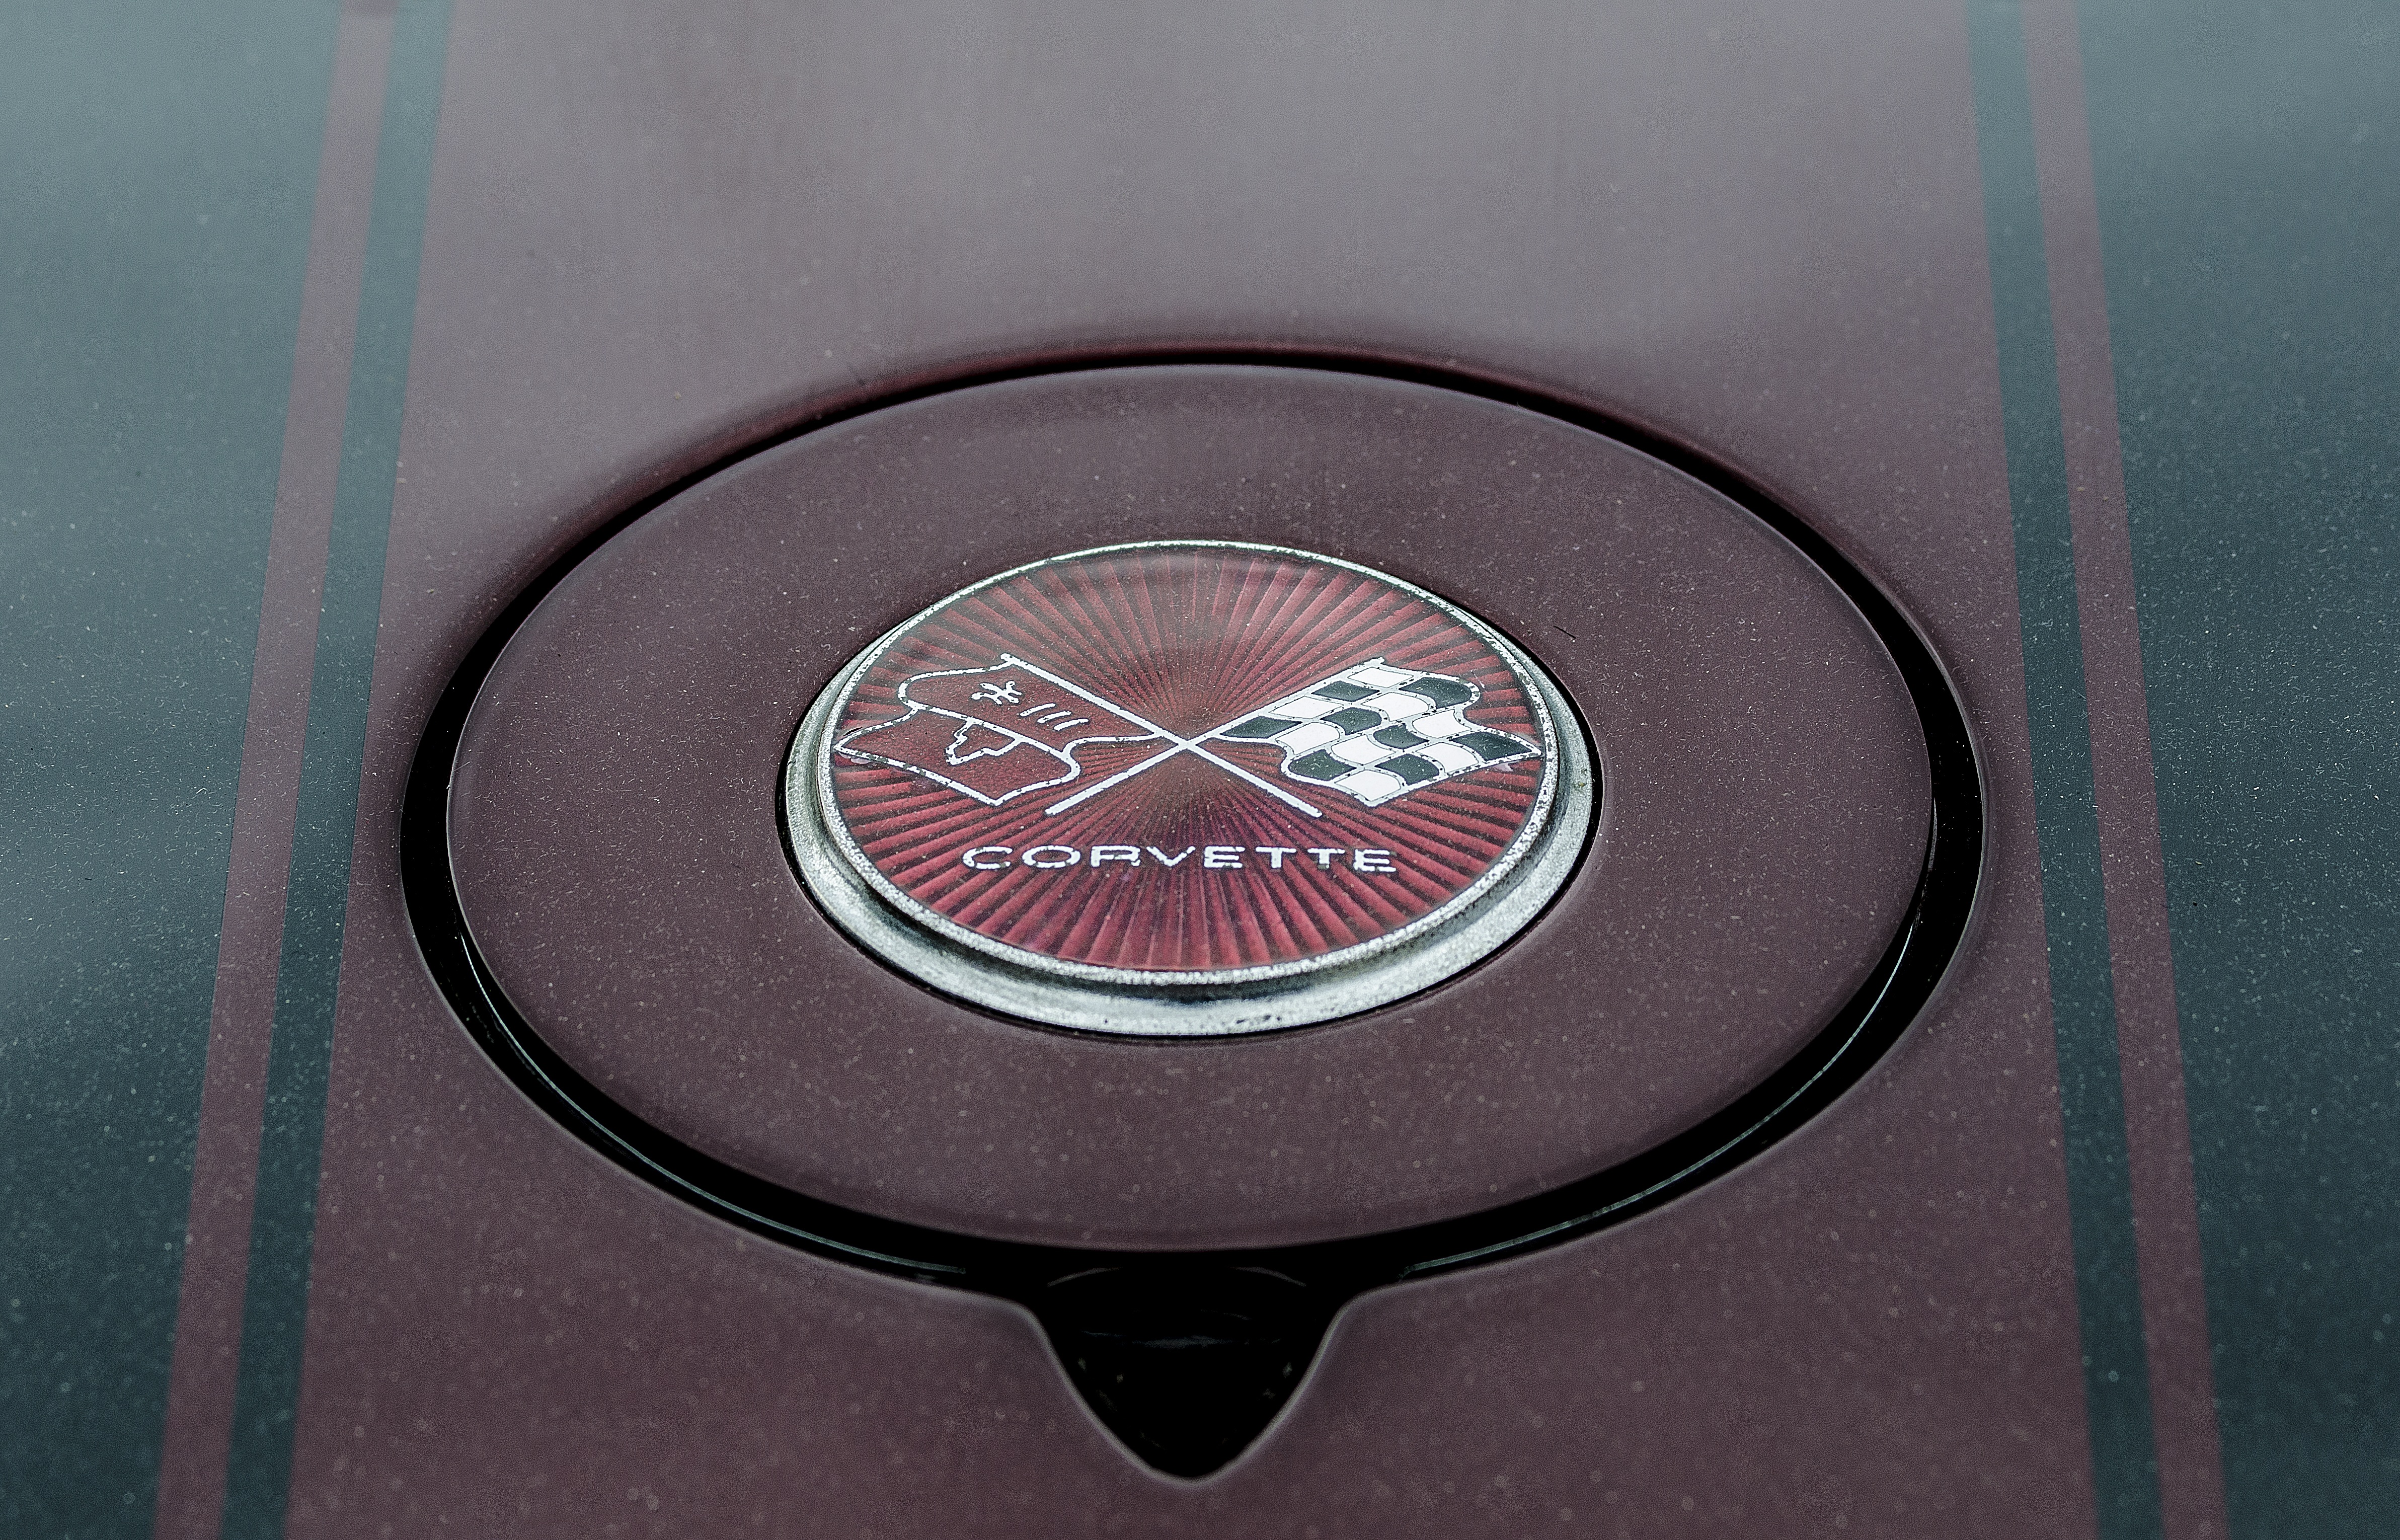
car, wheel, symbol, steering wheel, circle, corvette, hubcap, badge, automotive exterior, chevrolet corvette, nerivill1